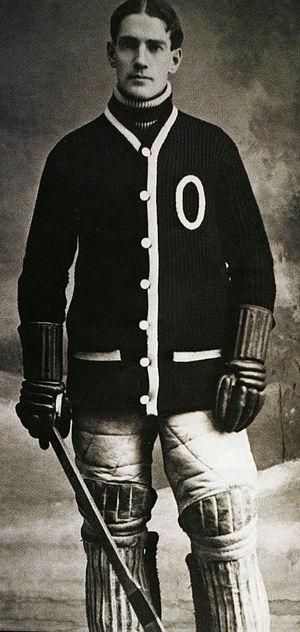
Percy St. Helier LeSueur est un joueur professionnel canadien de hockey sur glace qui évoluait au poste de gardien de but au début du XXᵉ siècle.